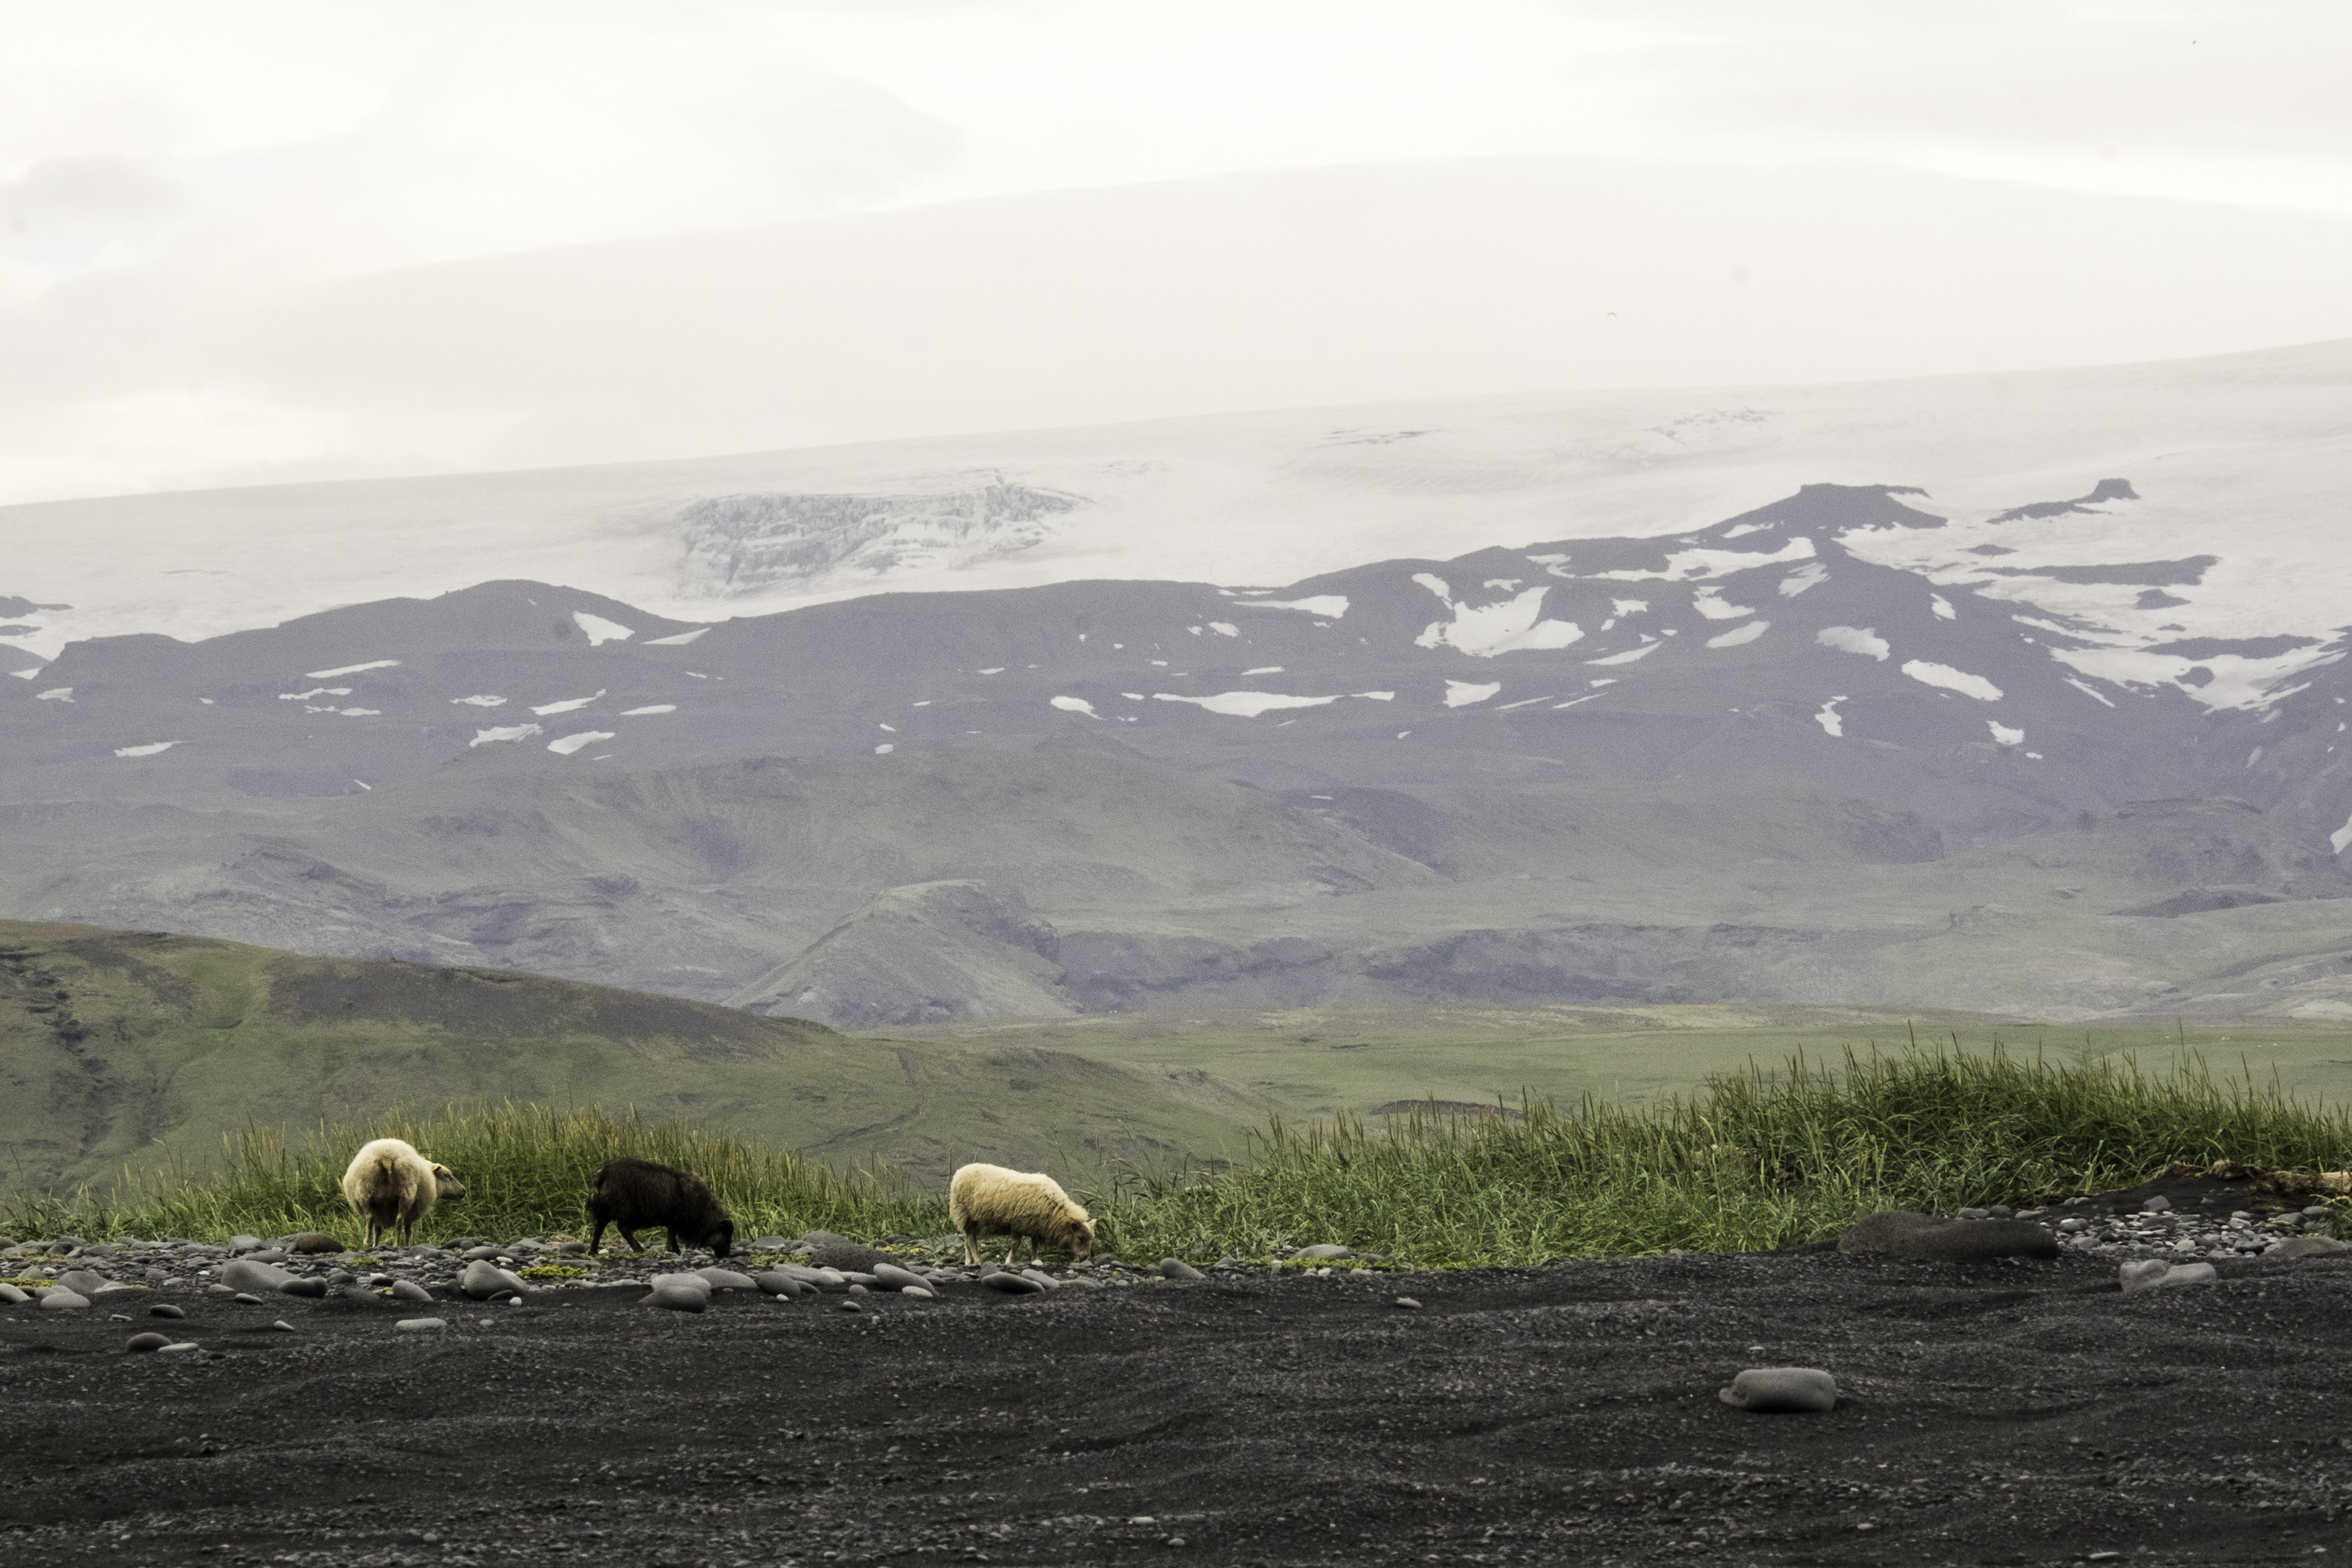
landscape, wilderness, mountain, cloud, hill, lake, valley, mountain range, fujifilm, iceland, highland, ridge, plain, south, is, plateau, fuji, fell, loch, fujixt1, tundra, fujix, reynishverfisvegur, trave, steppe, geographical feature, atmospheric phenomenon, mountainous landforms